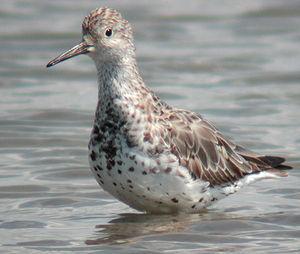
Le Bécasseau de l'Anadyr est une espèce d'oiseaux limicoles de taille moyenne.
Shoal Bay est une baie peu profonde adjacente à la ville de Darwin, située au nord de celle-ci, dans le Territoire du Nord de l'Australie. Englobant Hope Inlet à son extrémité est, elle se caractérise par de vastes zones de vasières et de mangroves intertidales et constitue un site important pour les échassiers, ou oiseaux de rivage. La baie est située dans la réserve côtière de Shoal Bay, une zone protégée qui a été créé en 2000.